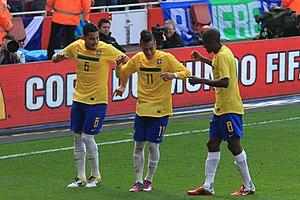
Neymar da Silva Santos Júnior dit Neymar Jr., plus couramment appelé Neymar, né le 5 février 1992 à Mogi das Cruzes, est un footballeur international brésilien évoluant au poste d'attaquant au Paris Saint-Germain, et pour l'équipe nationale du Brésil, dont il est le capitaine depuis 2014.